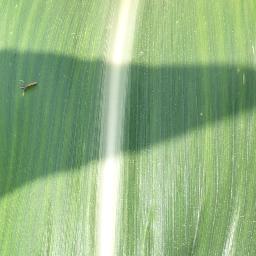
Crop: corn
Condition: (maize)_healthy